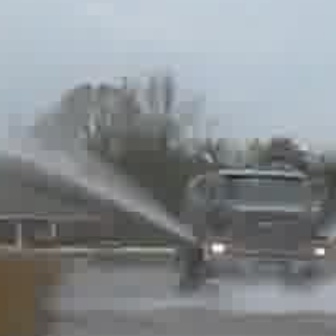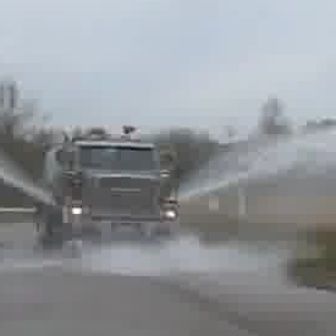
  Please identify the target specified by the bounding box [172,146,330,304] in the first image and locate it in the second image. Return the coordinates in [x_min,y_min,x_max,y_max] format.
Answer: [33,120,177,265]